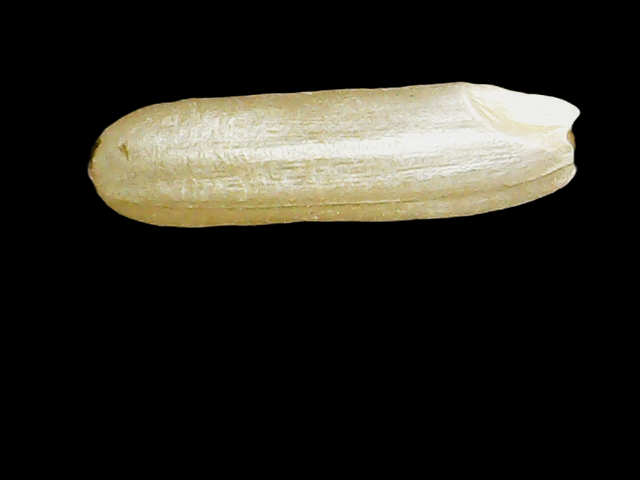
Rice variety: Binadhan16